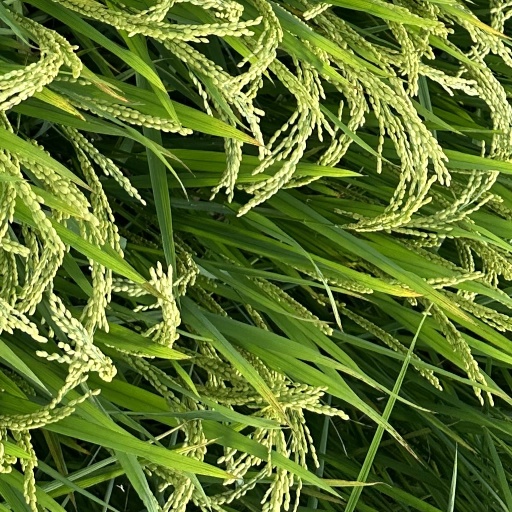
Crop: rice